Grimspound

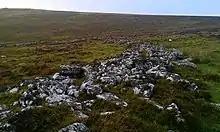
Eastern end of Grimspound

The site is enclosed by a stone wall, interrupted by a large, paved entrance facing south, uphill towards Hameldown. The wall would have been substantial – in some places its ruins are more than in thickness. However, the site is of limited value from a defensive point of view, so the assumption is that the wall was to keep livestock in, and predators out. It is possible that it was topped by a hedge or fence. On the northern edge of the site is the start of the West Webburn, which was the main water source for the settlement. The walls are predominantly local granite rock as suggested by Sabine Baring-Gould in the initial Grimspound report and can be seen in how Hameldown Tor weathers, providing large thick boulders suitable for facing slabs. It is thought the walls were originally hollow, although recent authors suggest they were double walled with rubble infill which could potentially provide space for a wall-walk on top of it if it were topped with a palisade fence.